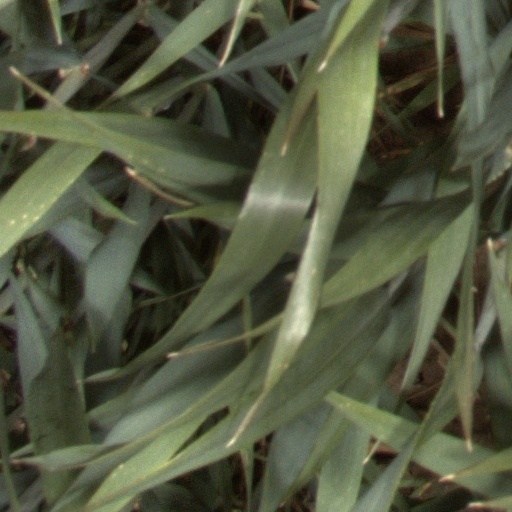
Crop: wheat